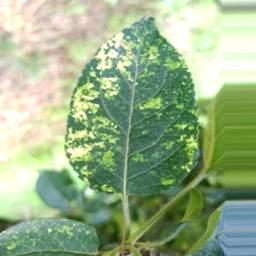
Label: Apple_Mosaic